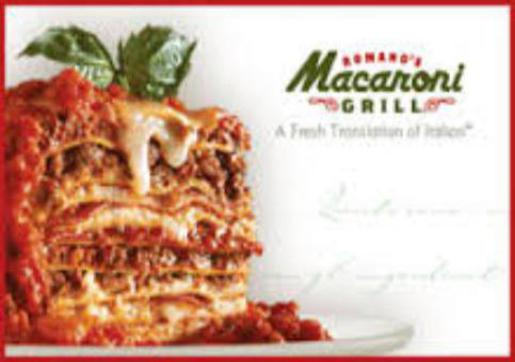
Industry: Food